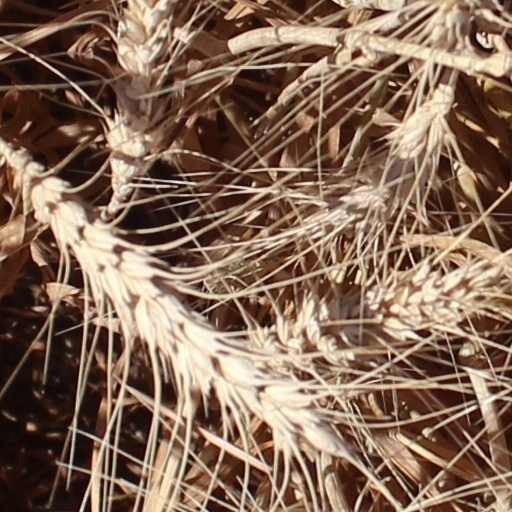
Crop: wheat